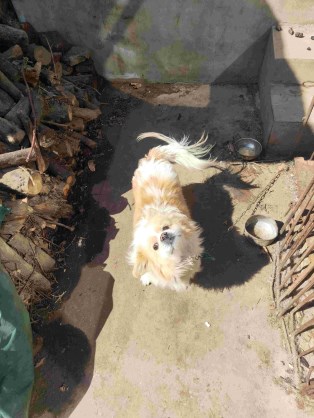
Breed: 3336-n000121-chinese_rural_dog